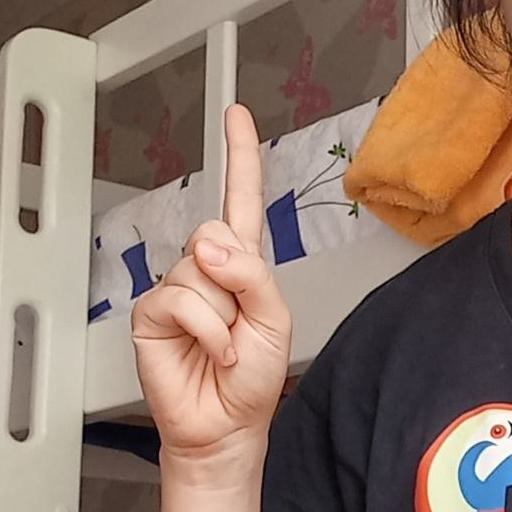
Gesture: one